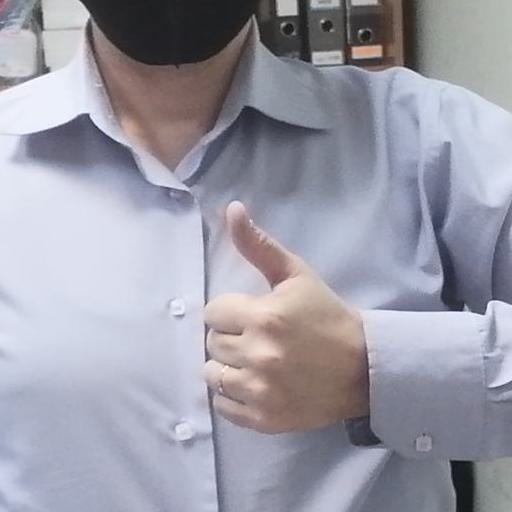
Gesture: like